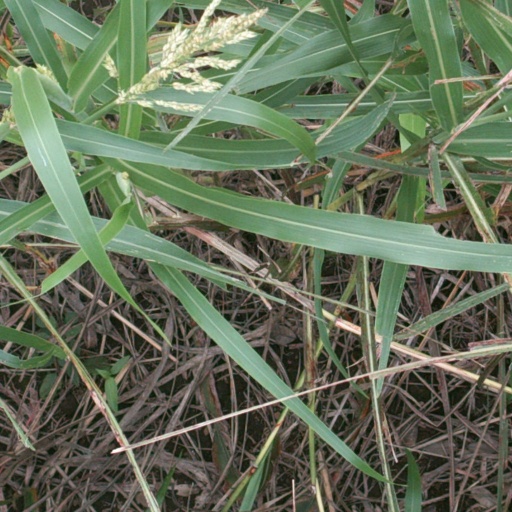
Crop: sorghum